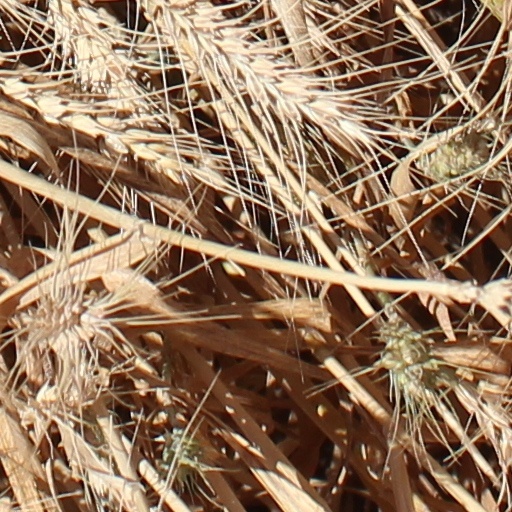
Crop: wheat